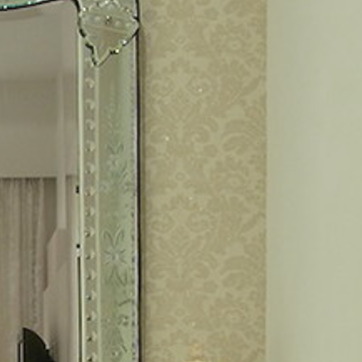
Material: wallpaper